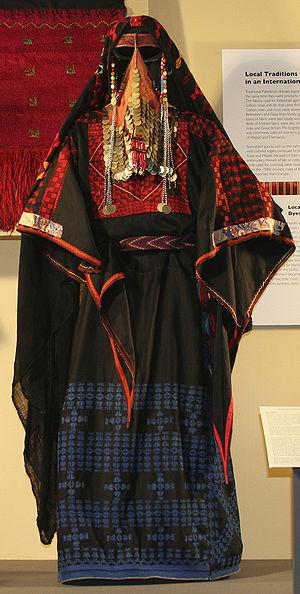
Le voile intégral désigne différentes formes de voiles islamiques qui couvrent le visage.